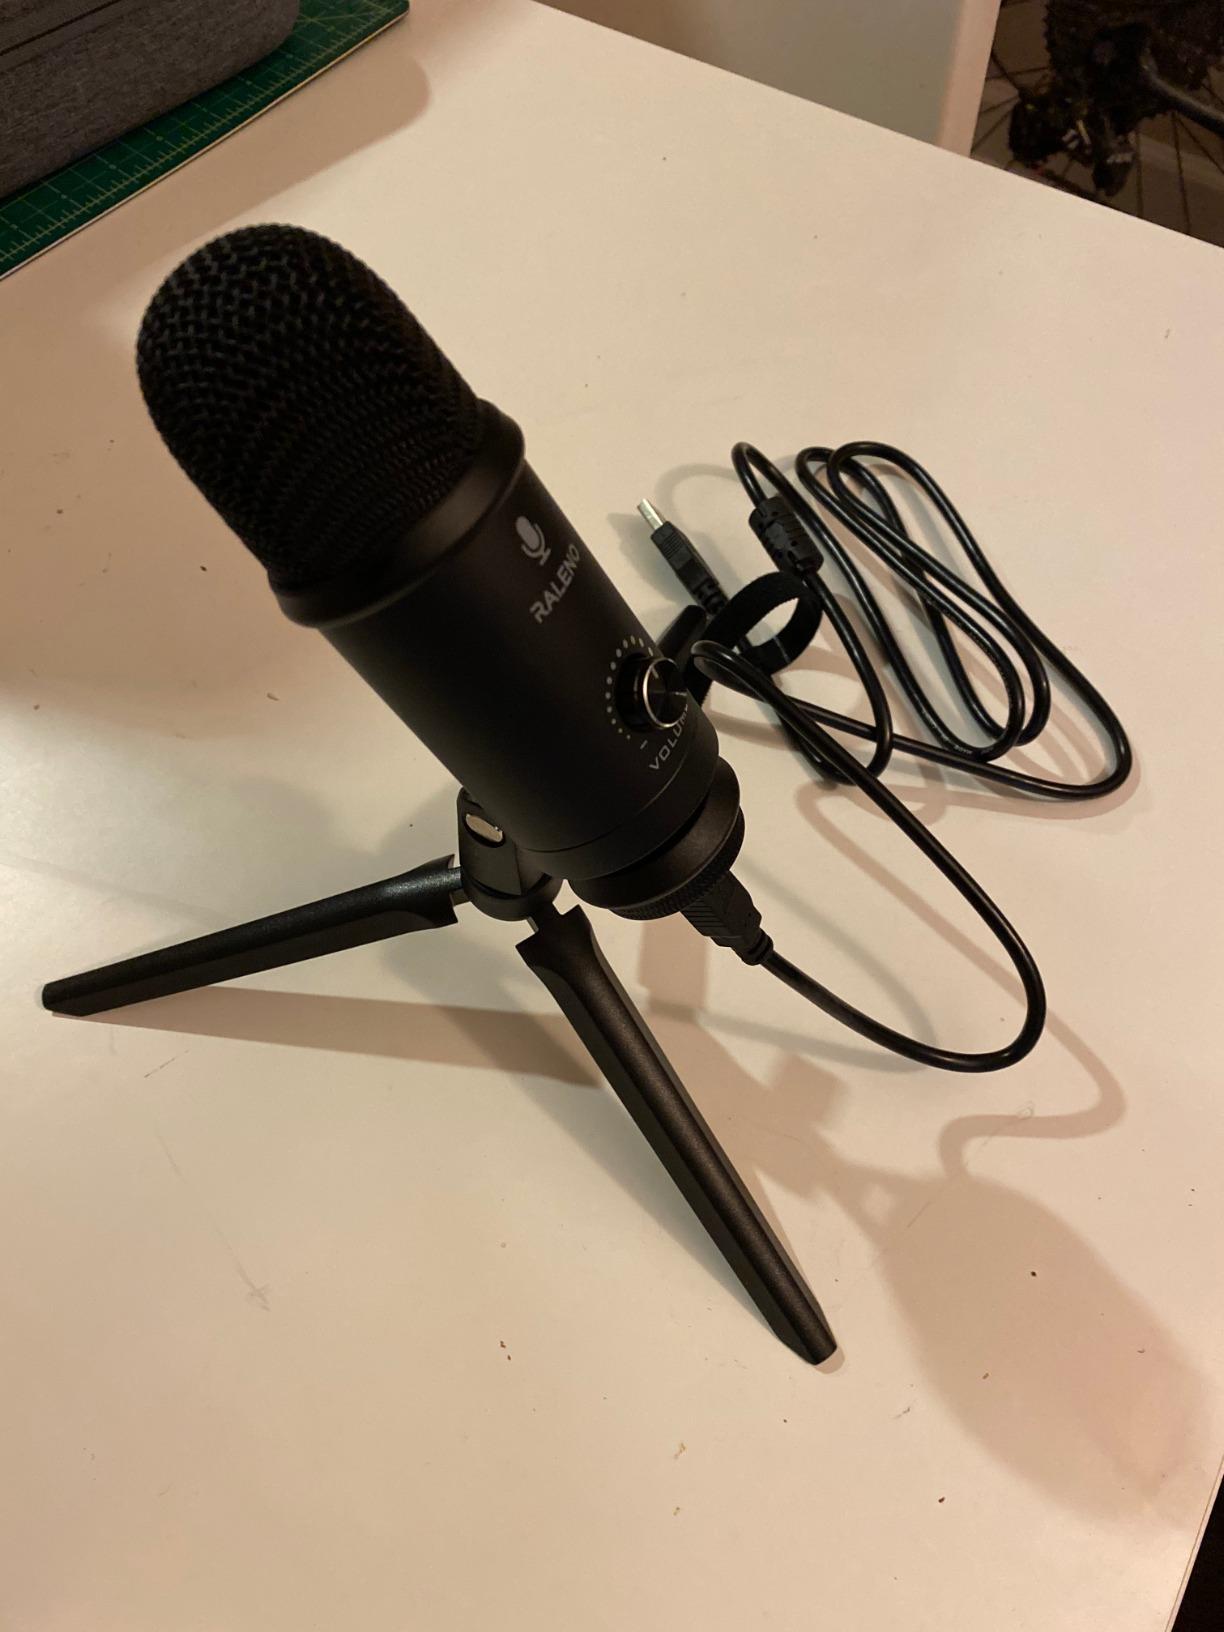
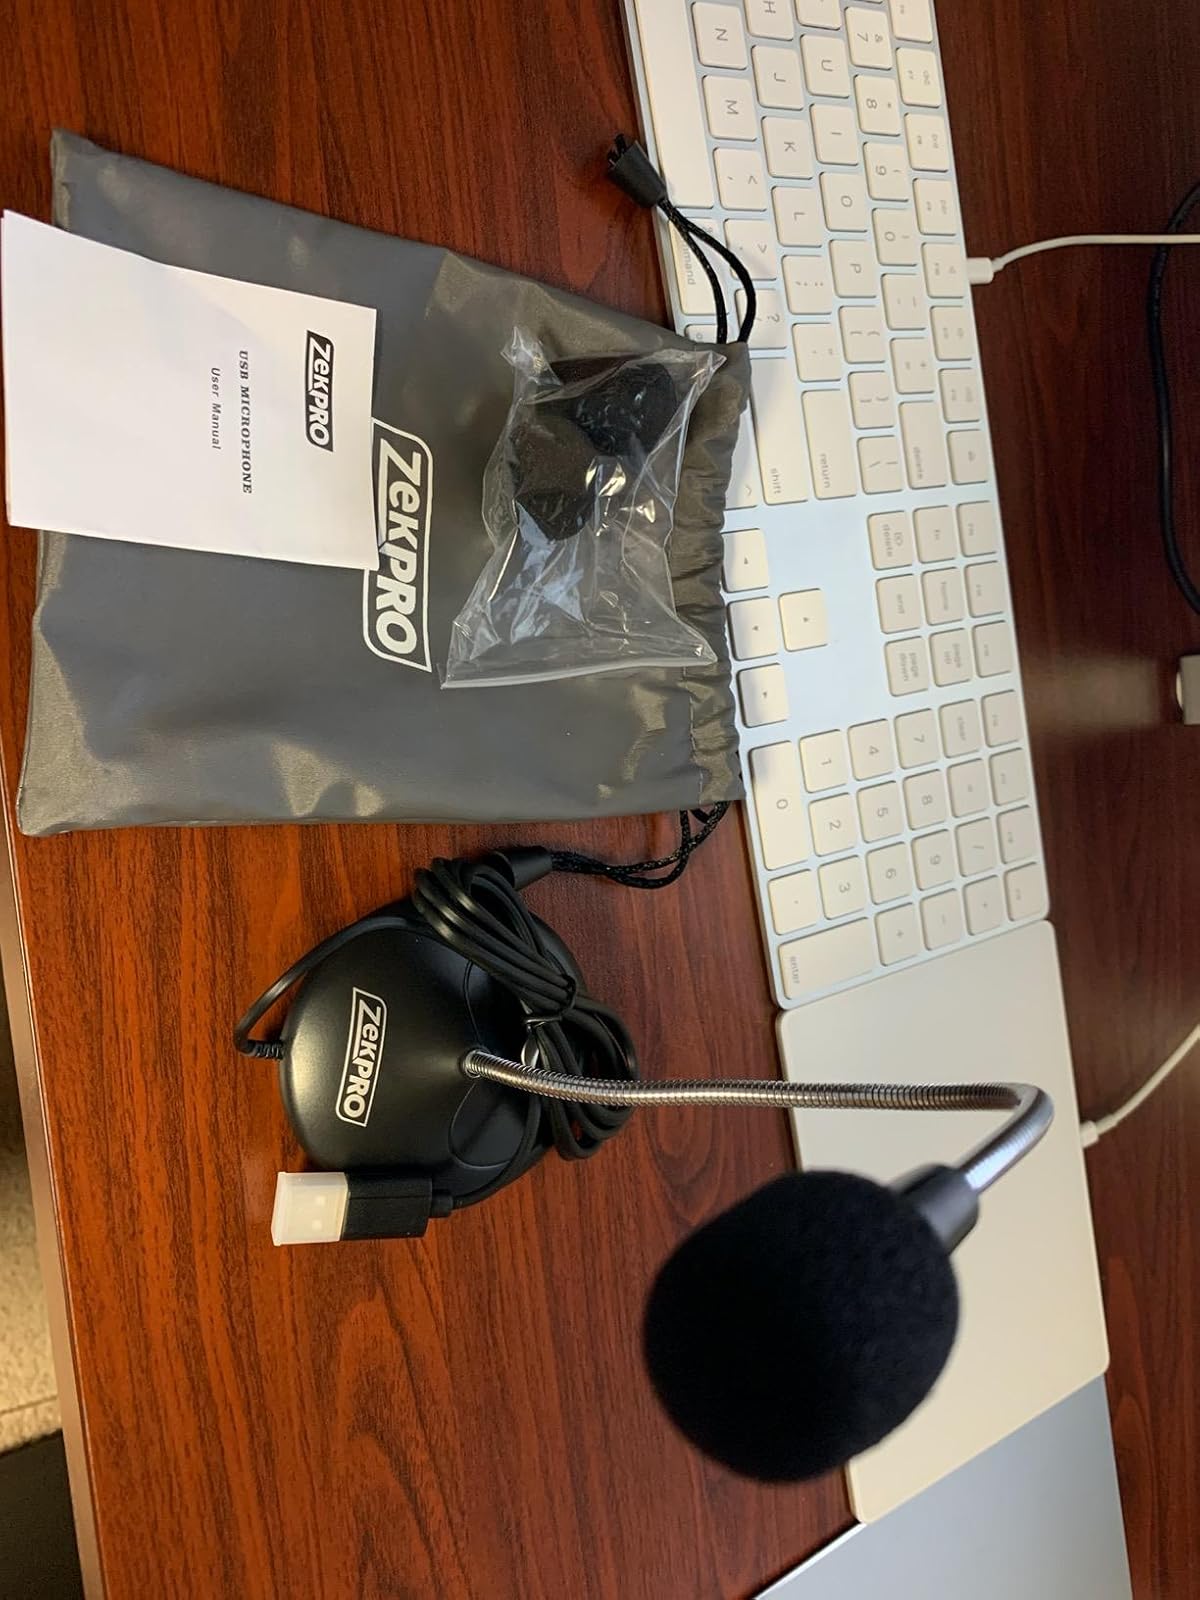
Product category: microphone
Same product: no